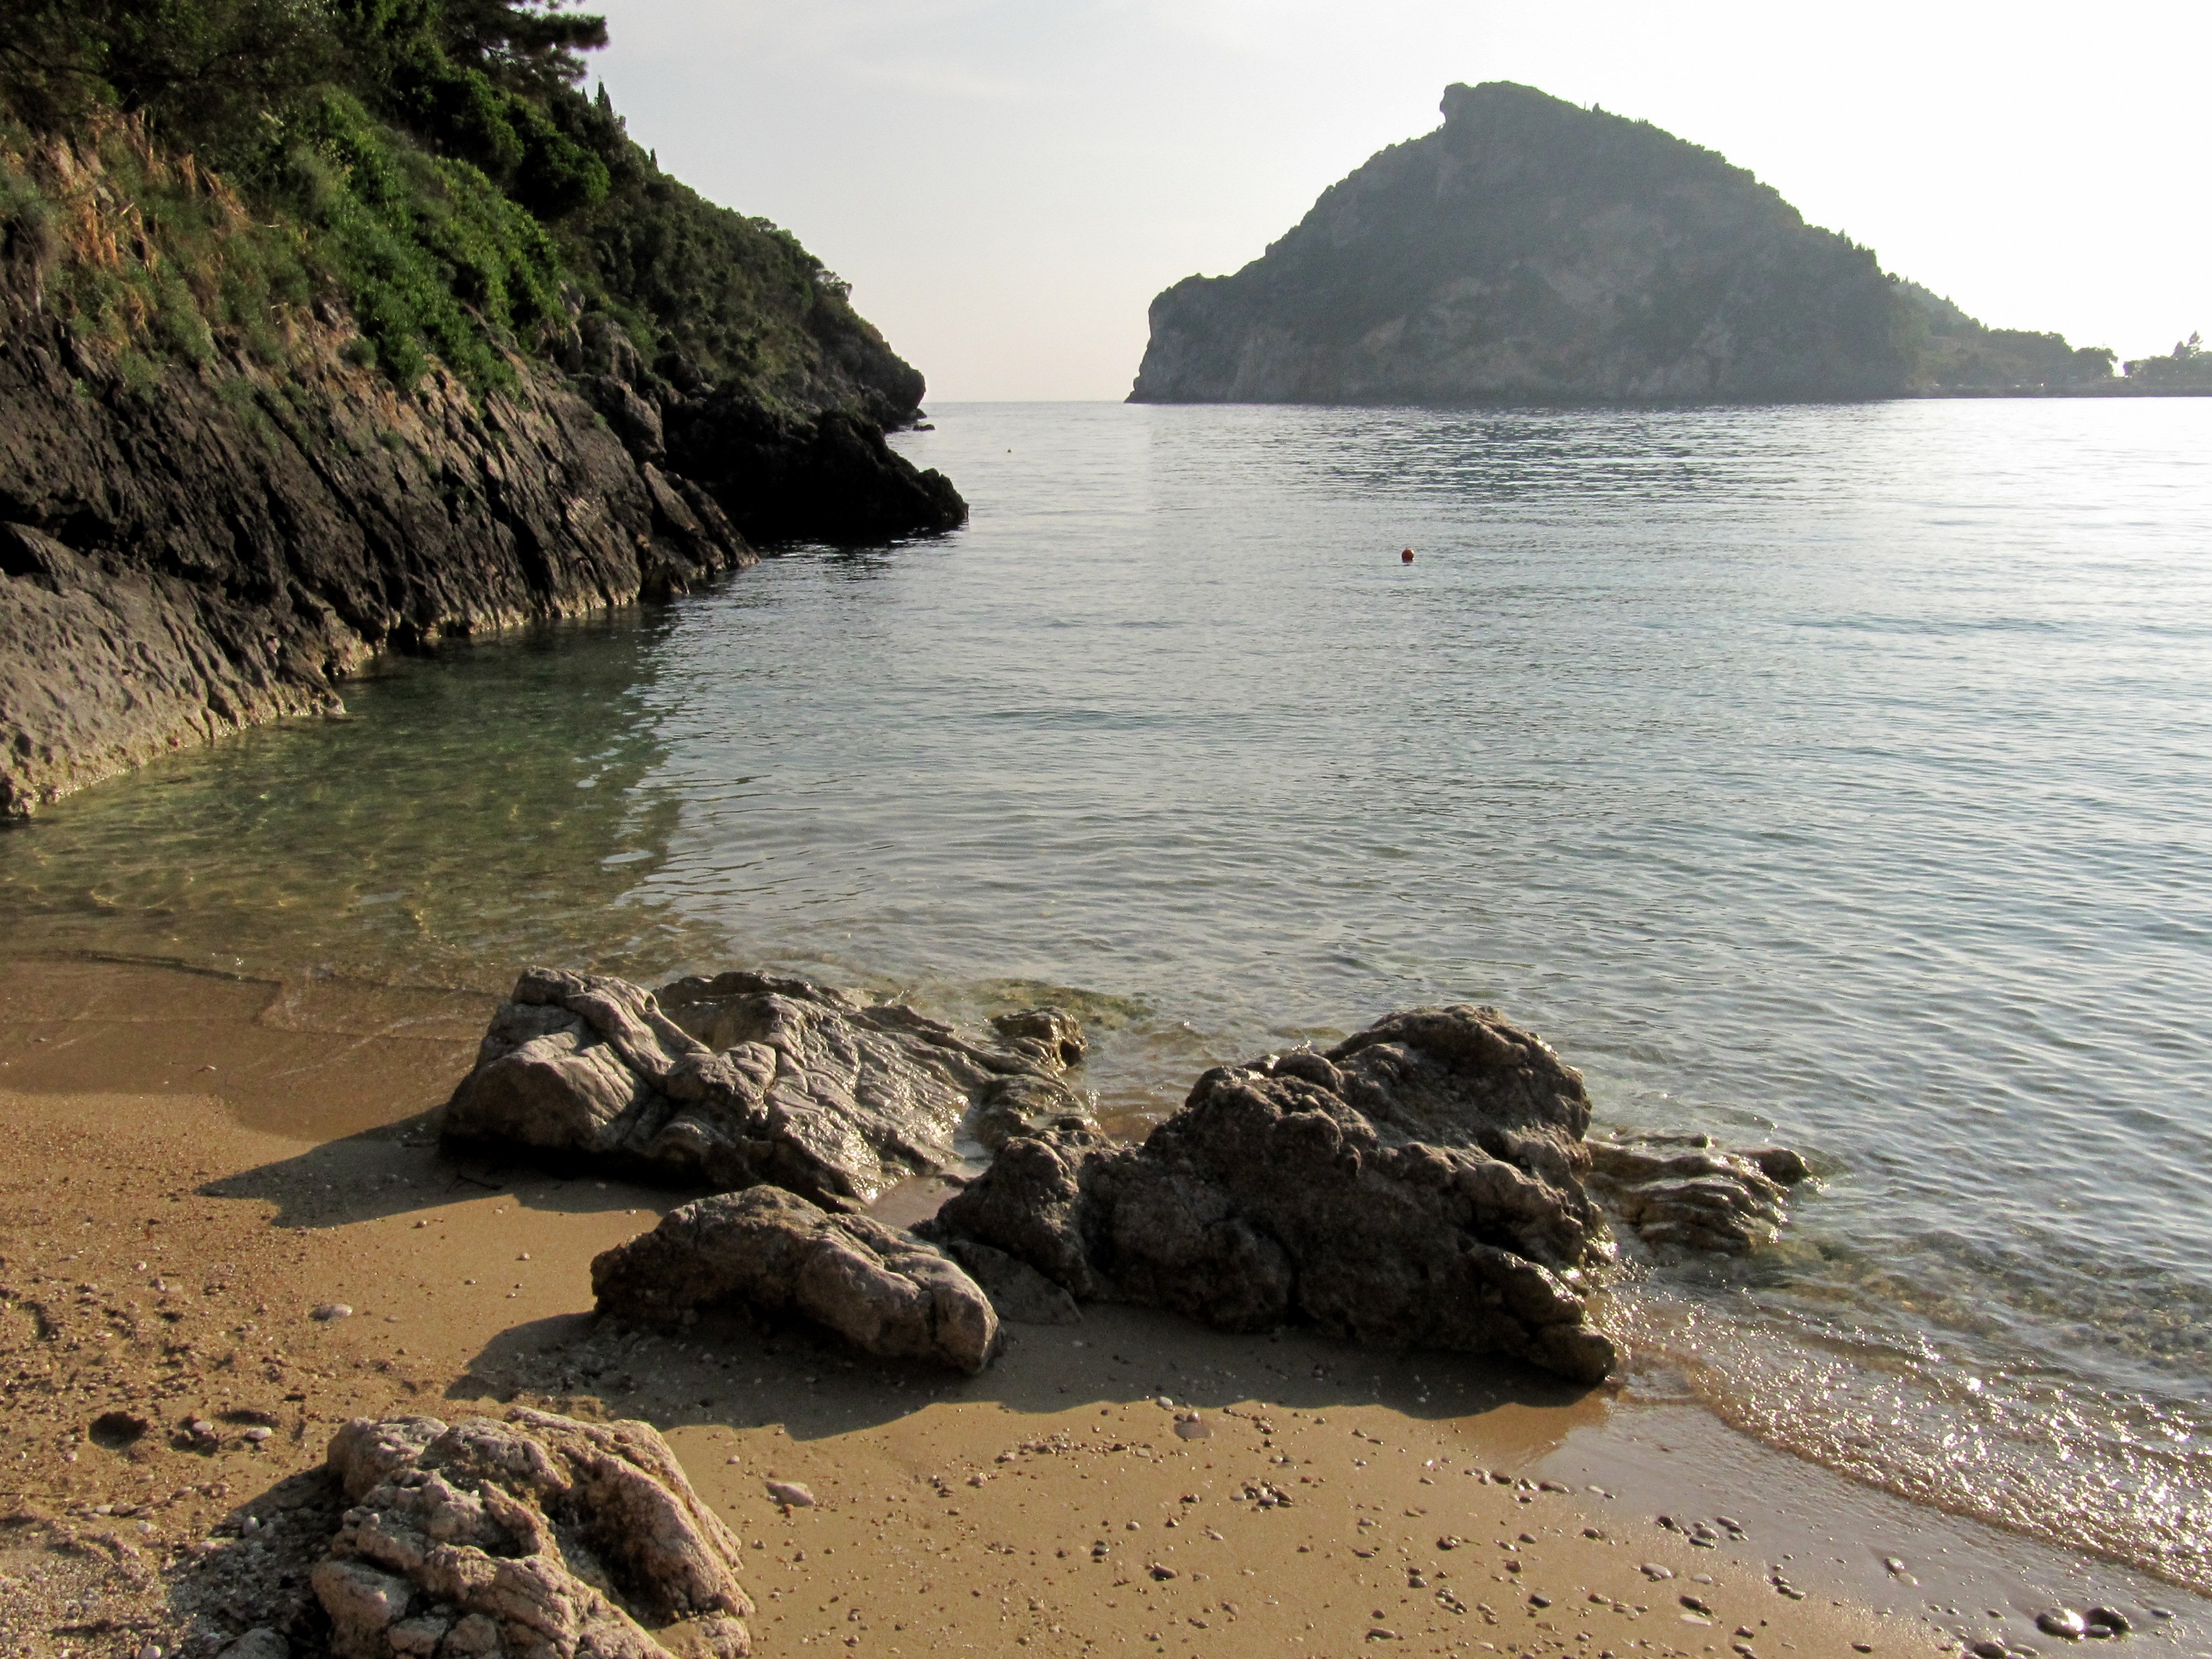
beach, sea, coast, water, nature, sand, rock, ocean, shore, lake, cliff, cove, bay, rest, terrain, material, body of water, stones, loch, booked, cape, corfu, islet, landform, geographical feature